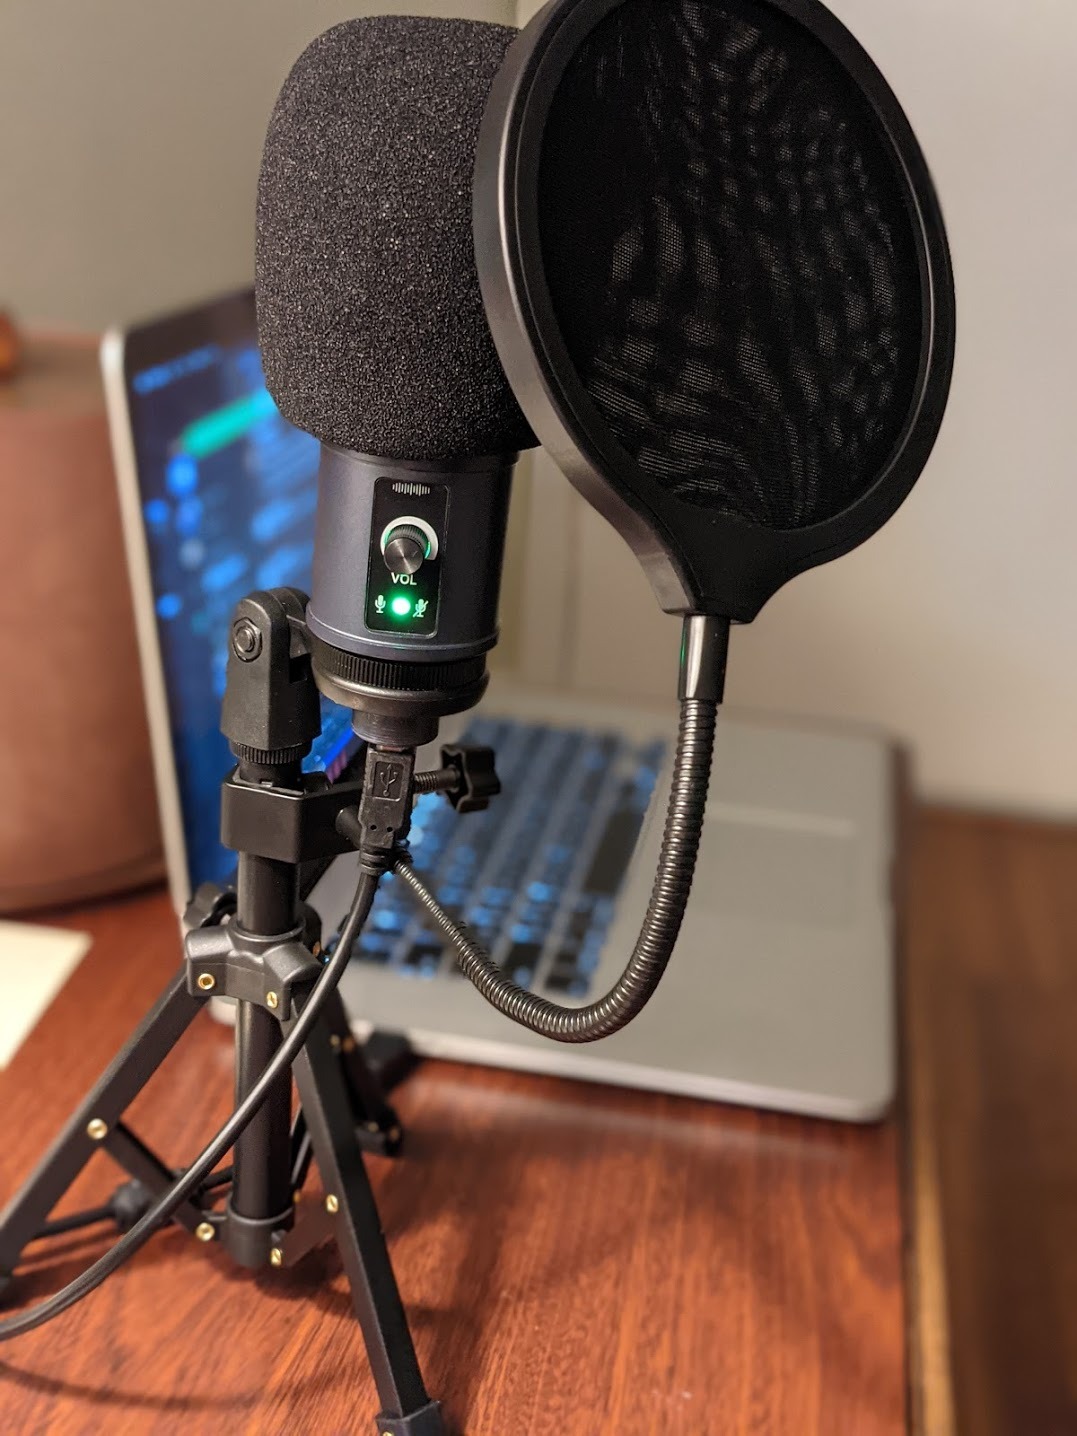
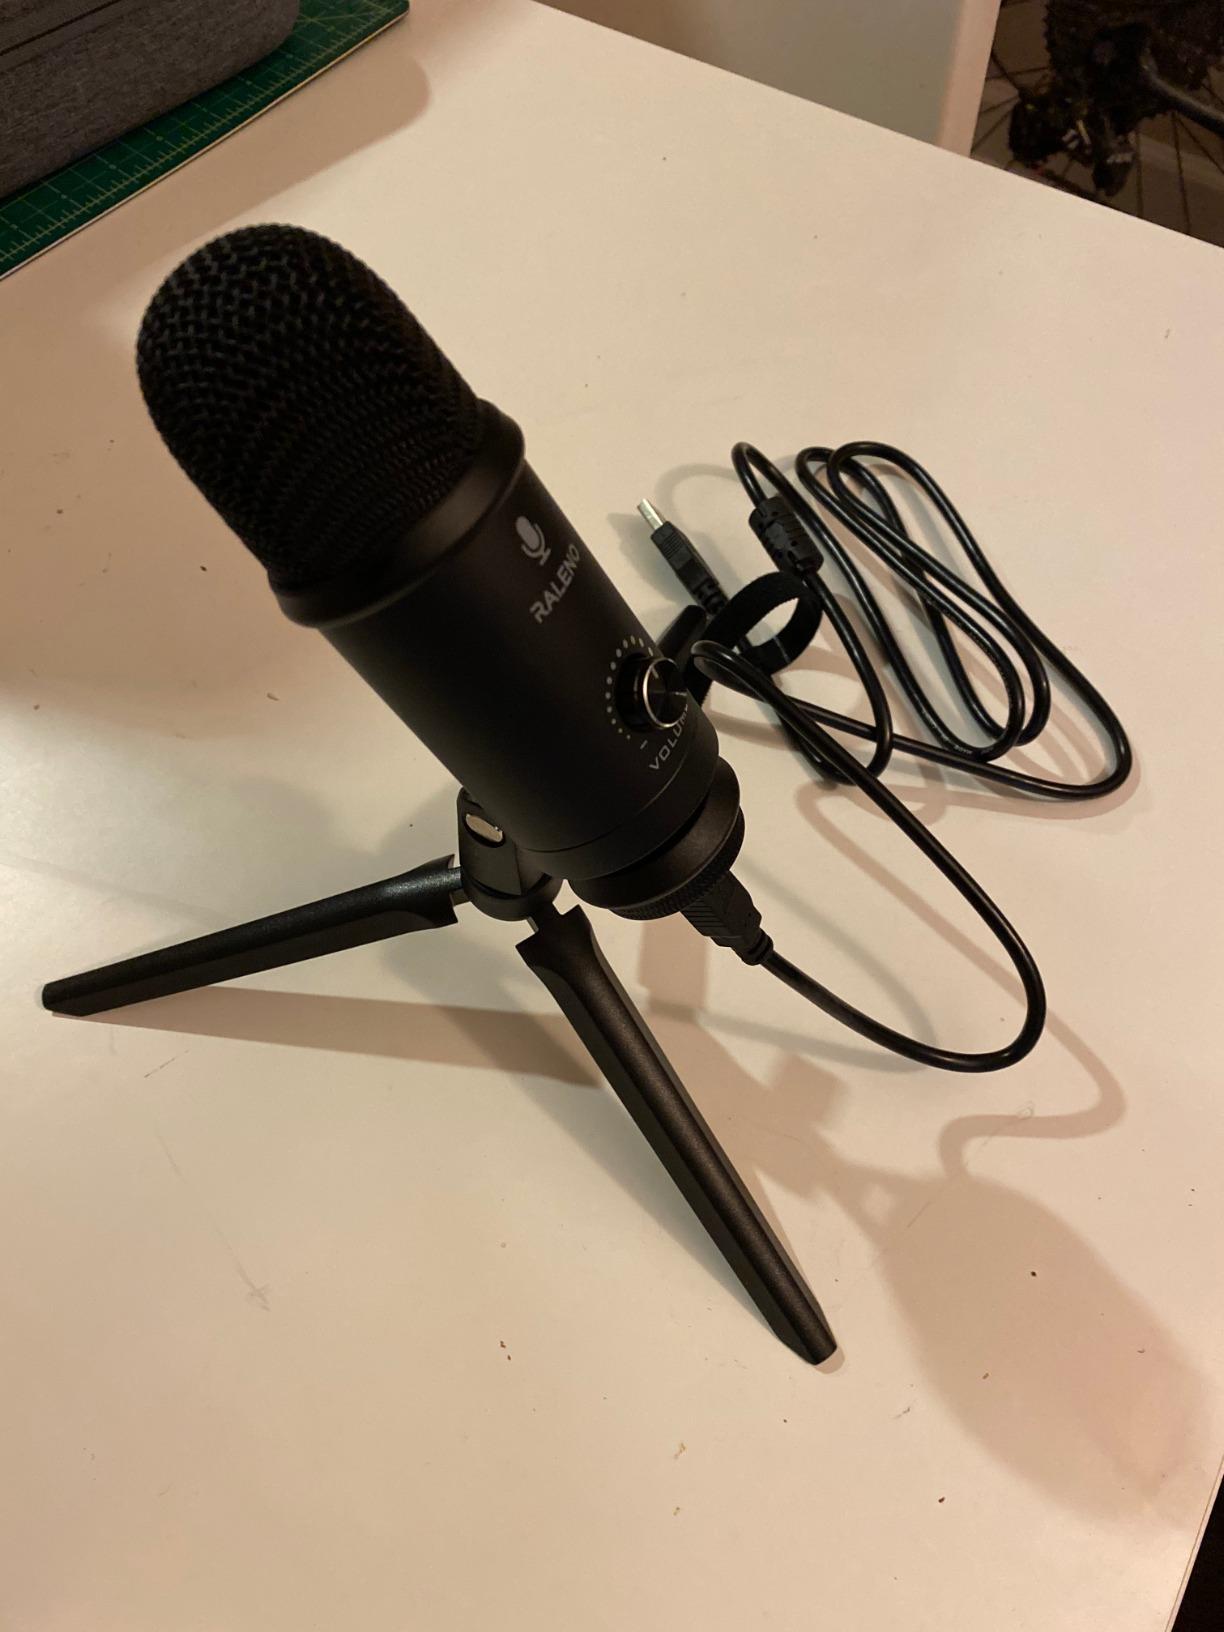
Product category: microphone
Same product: no